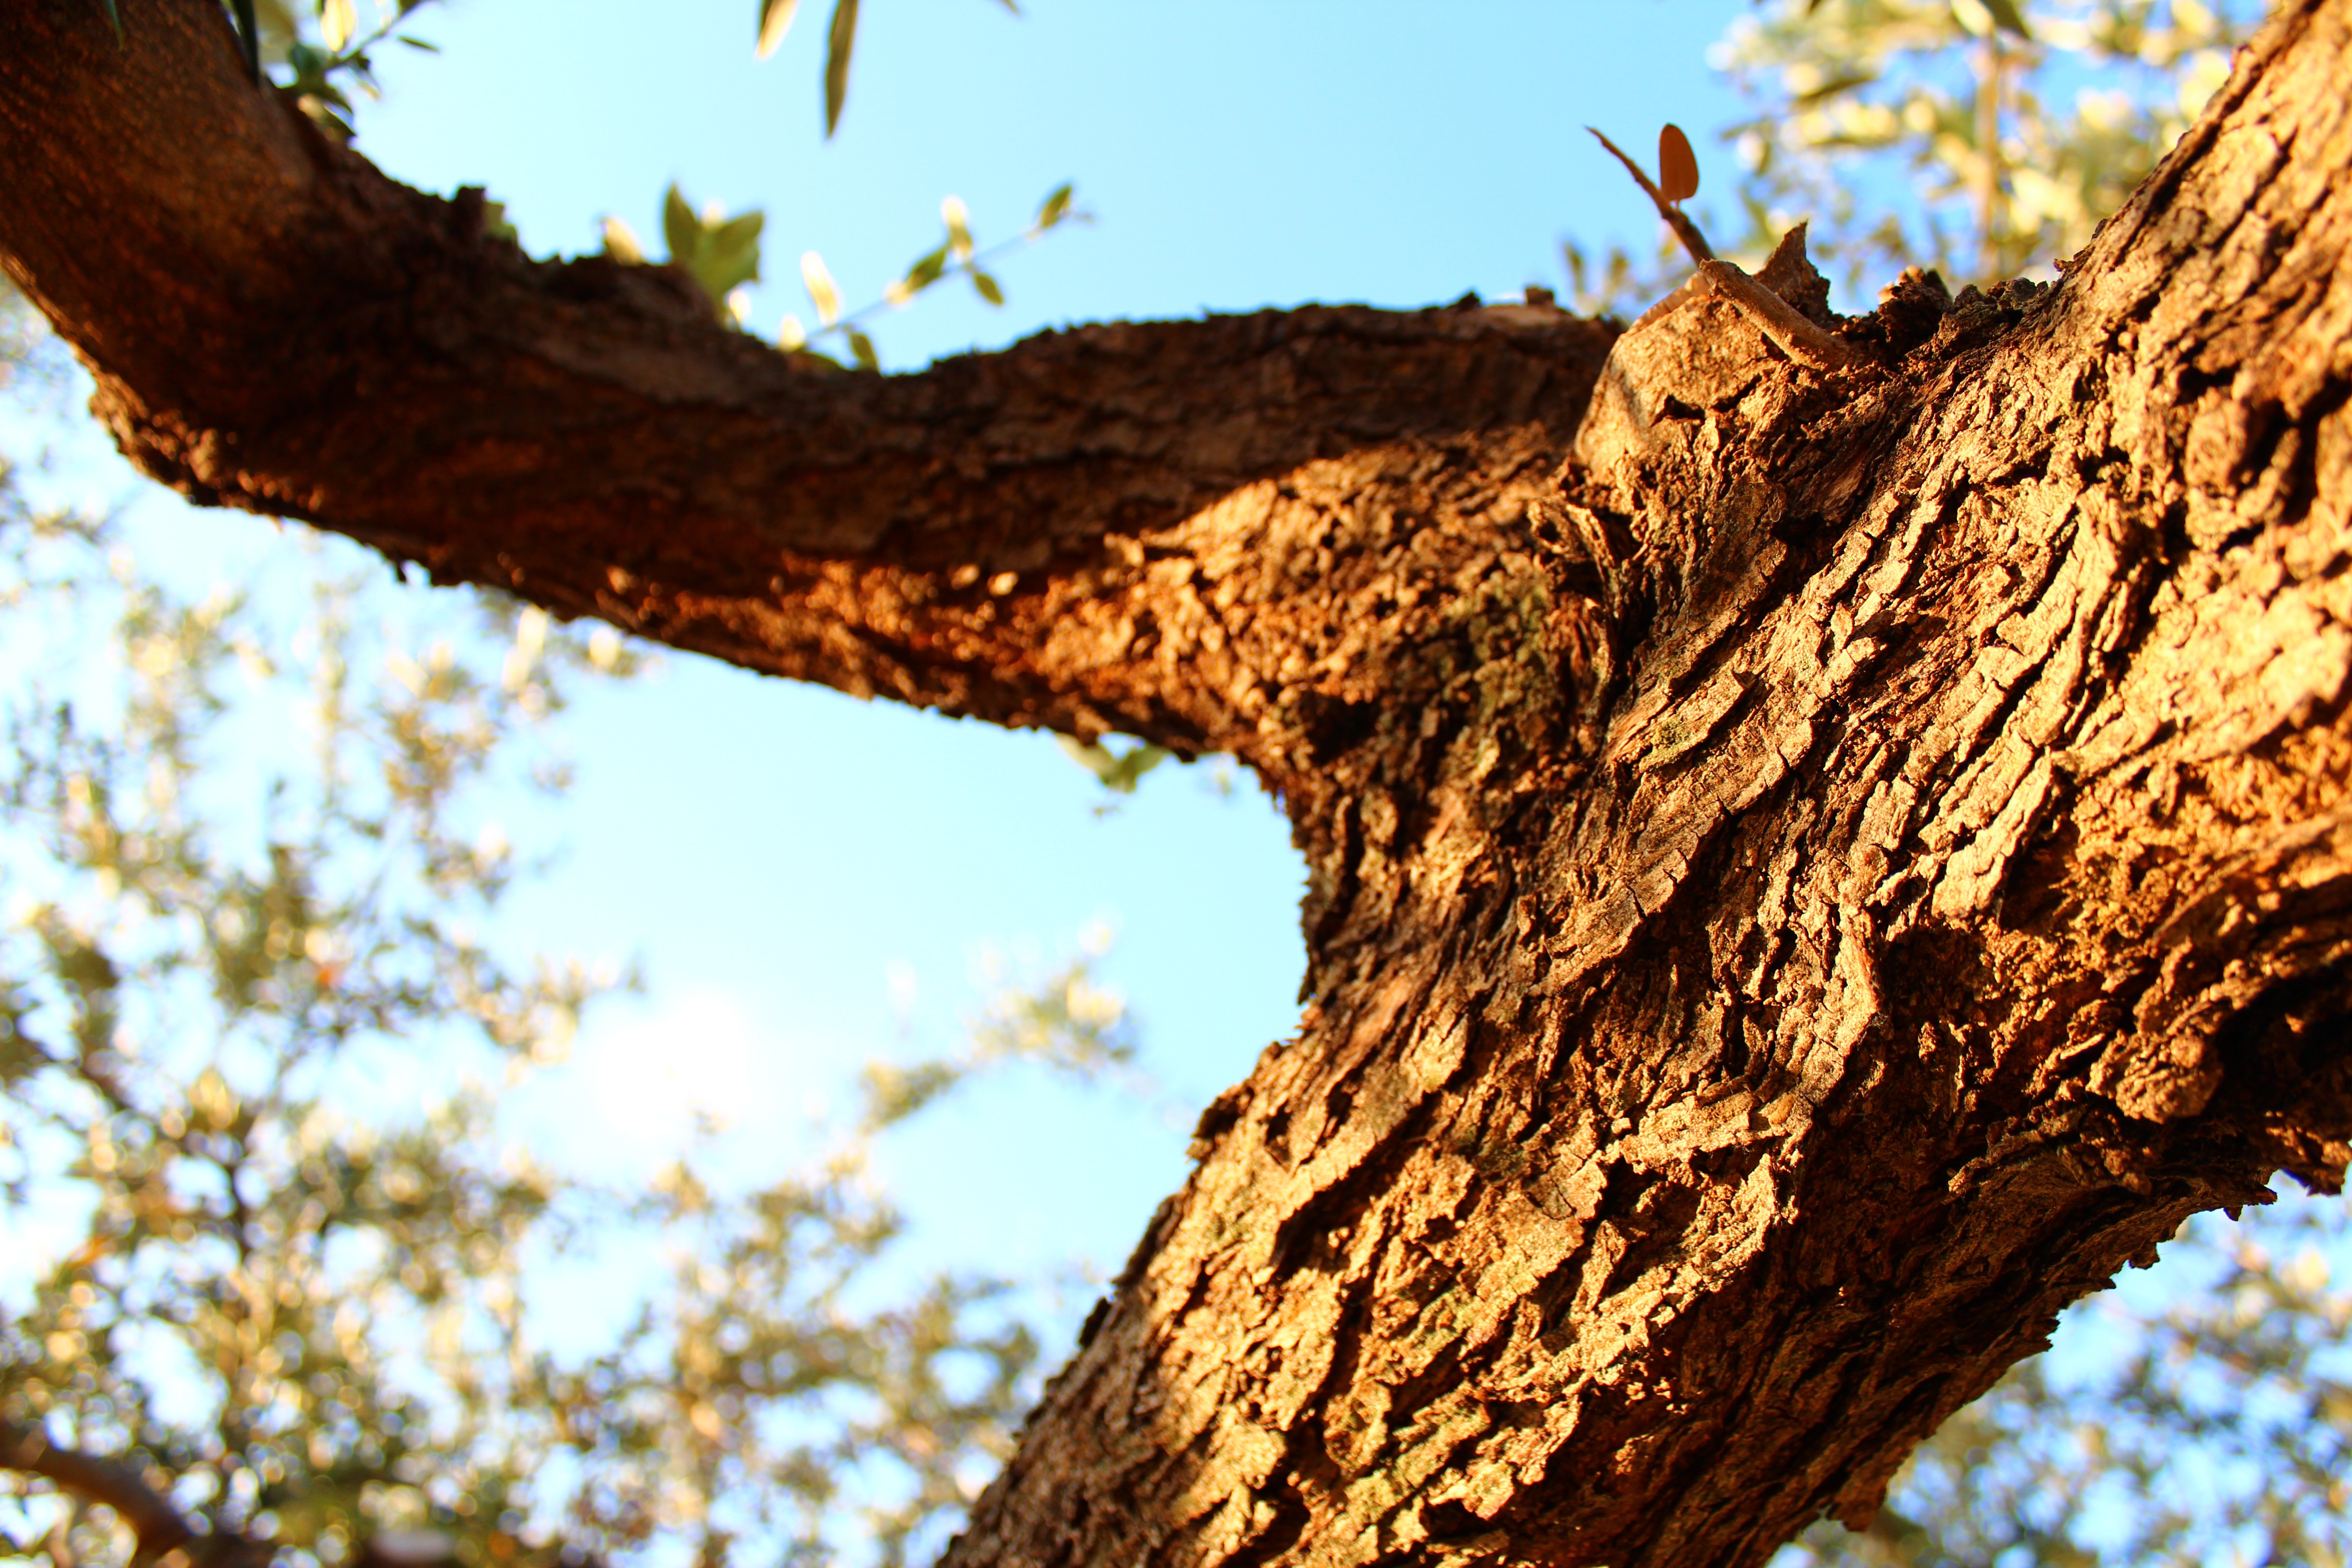
tree, nature, branch, plant, wood, sunlight, texture, leaf, flower, trunk, decoration, autumn, soil, season, fauna, trees, woody plant